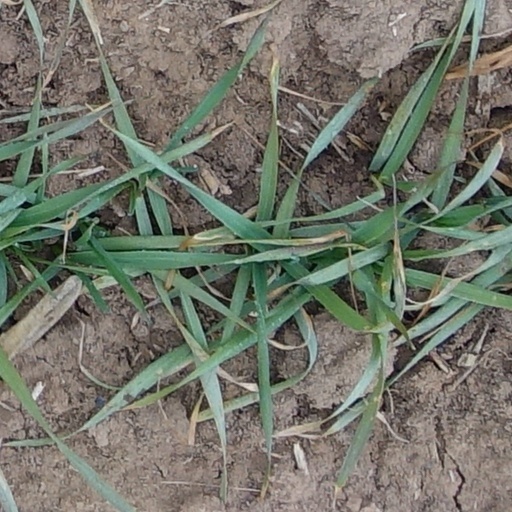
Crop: wheat